Anderson .Paak

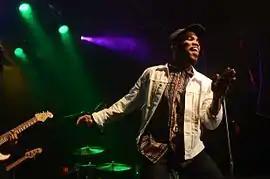
Paak performing in July 2016

On October 28, 2014, Paak released his debut album, "Venice", as Anderson .Paak, on OBE and Steel Wool. Paak performed on six songs on Dr. Dre's 2015 album "Compton" and two on The Game's "The Documentary 2.5". In 2014, Paak joined Jhené Aiko on her Enter The Void tour. In October 2015, he announced that he had recorded material with Schoolboy Q and 9th Wonder. Paak released his second album, "Malibu", on January 15, 2016, to critical acclaim, featuring contributions from 9th Wonder, Rapsody, and Kaytranada.